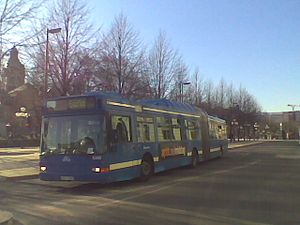
Volvo B10L
Volvo B10LA hos Busslink i Stockholm, foråret 2011
Volvo B10L og B10LA var lavtgulvsbuschassiser beregnede til bybrug, bygget mellem 1993 og 2005. De første to år blev de fleste chassiser eksporterede og solgtes i meget lille omfang i Sverige.